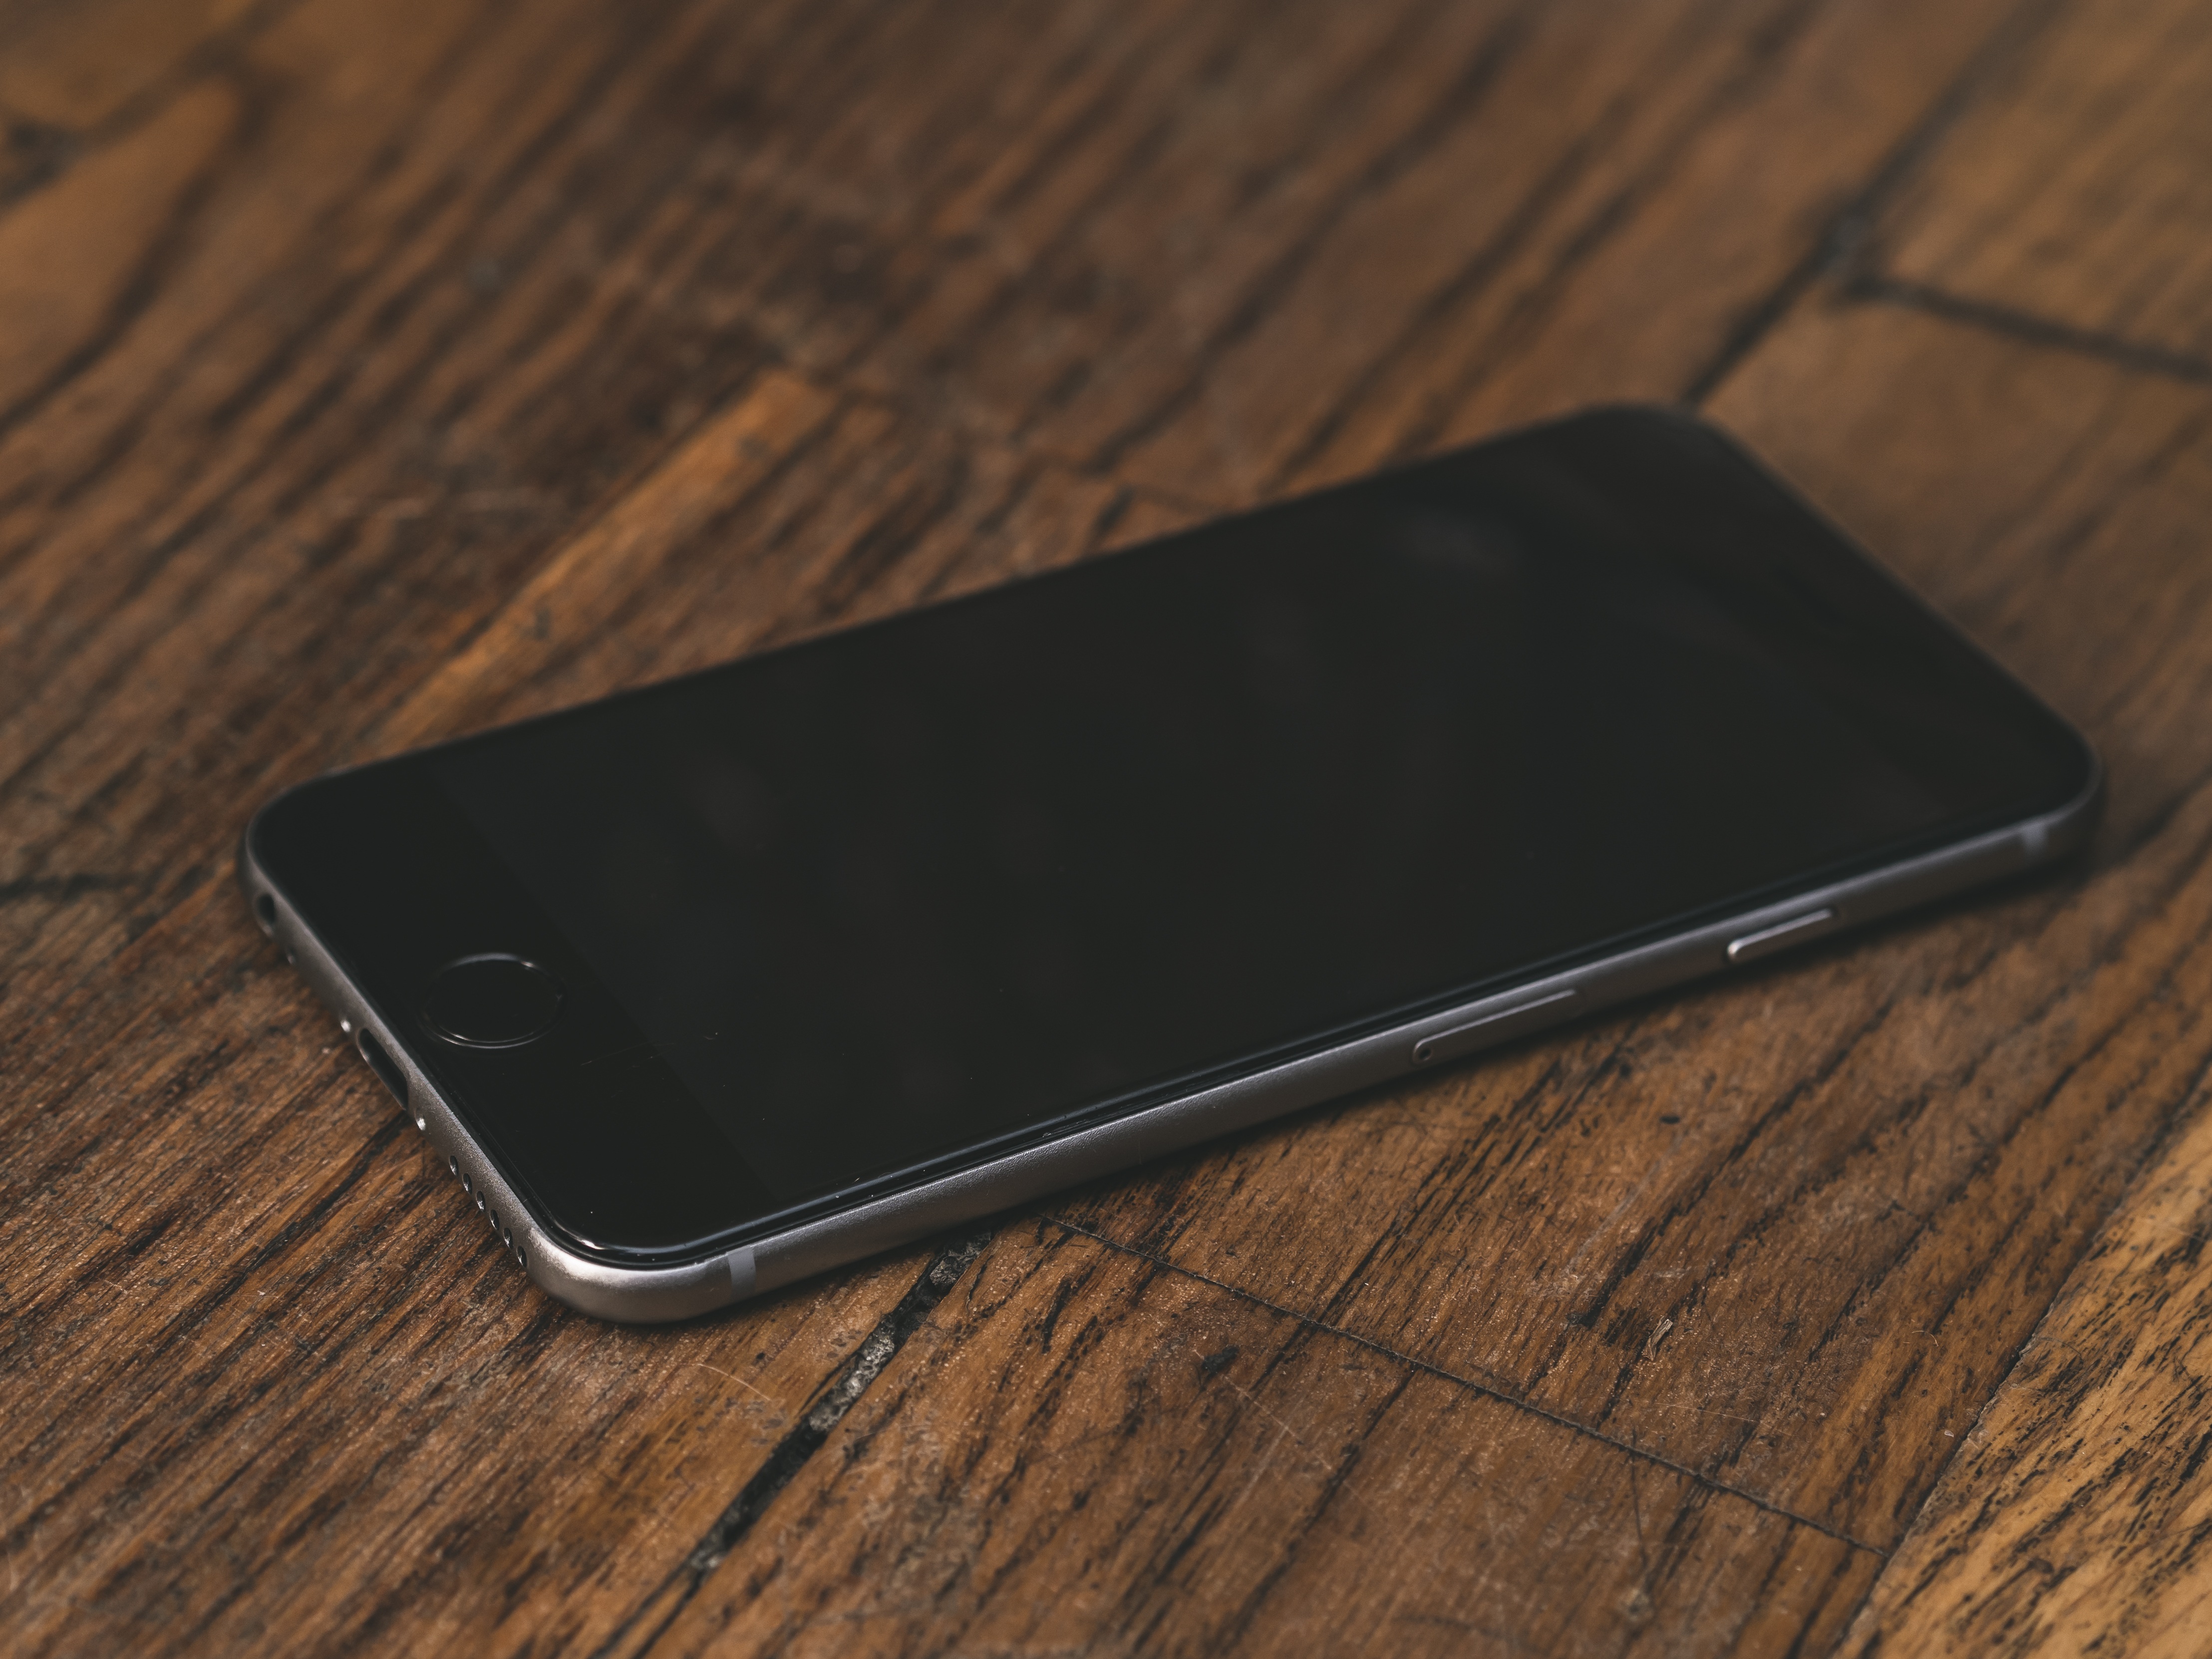
iphone, desk, smartphone, mobile, screen, table, wood, technology, white, texture, old, isolated, phone, space, telephone, communication, gadget, empty, business, black, mobile phone, modern, material, device, blank, background, display, wooden, cellphone, digital, 6s, cellular, connection, plus, smart, mockup, electronic device, portable communications device, communication device